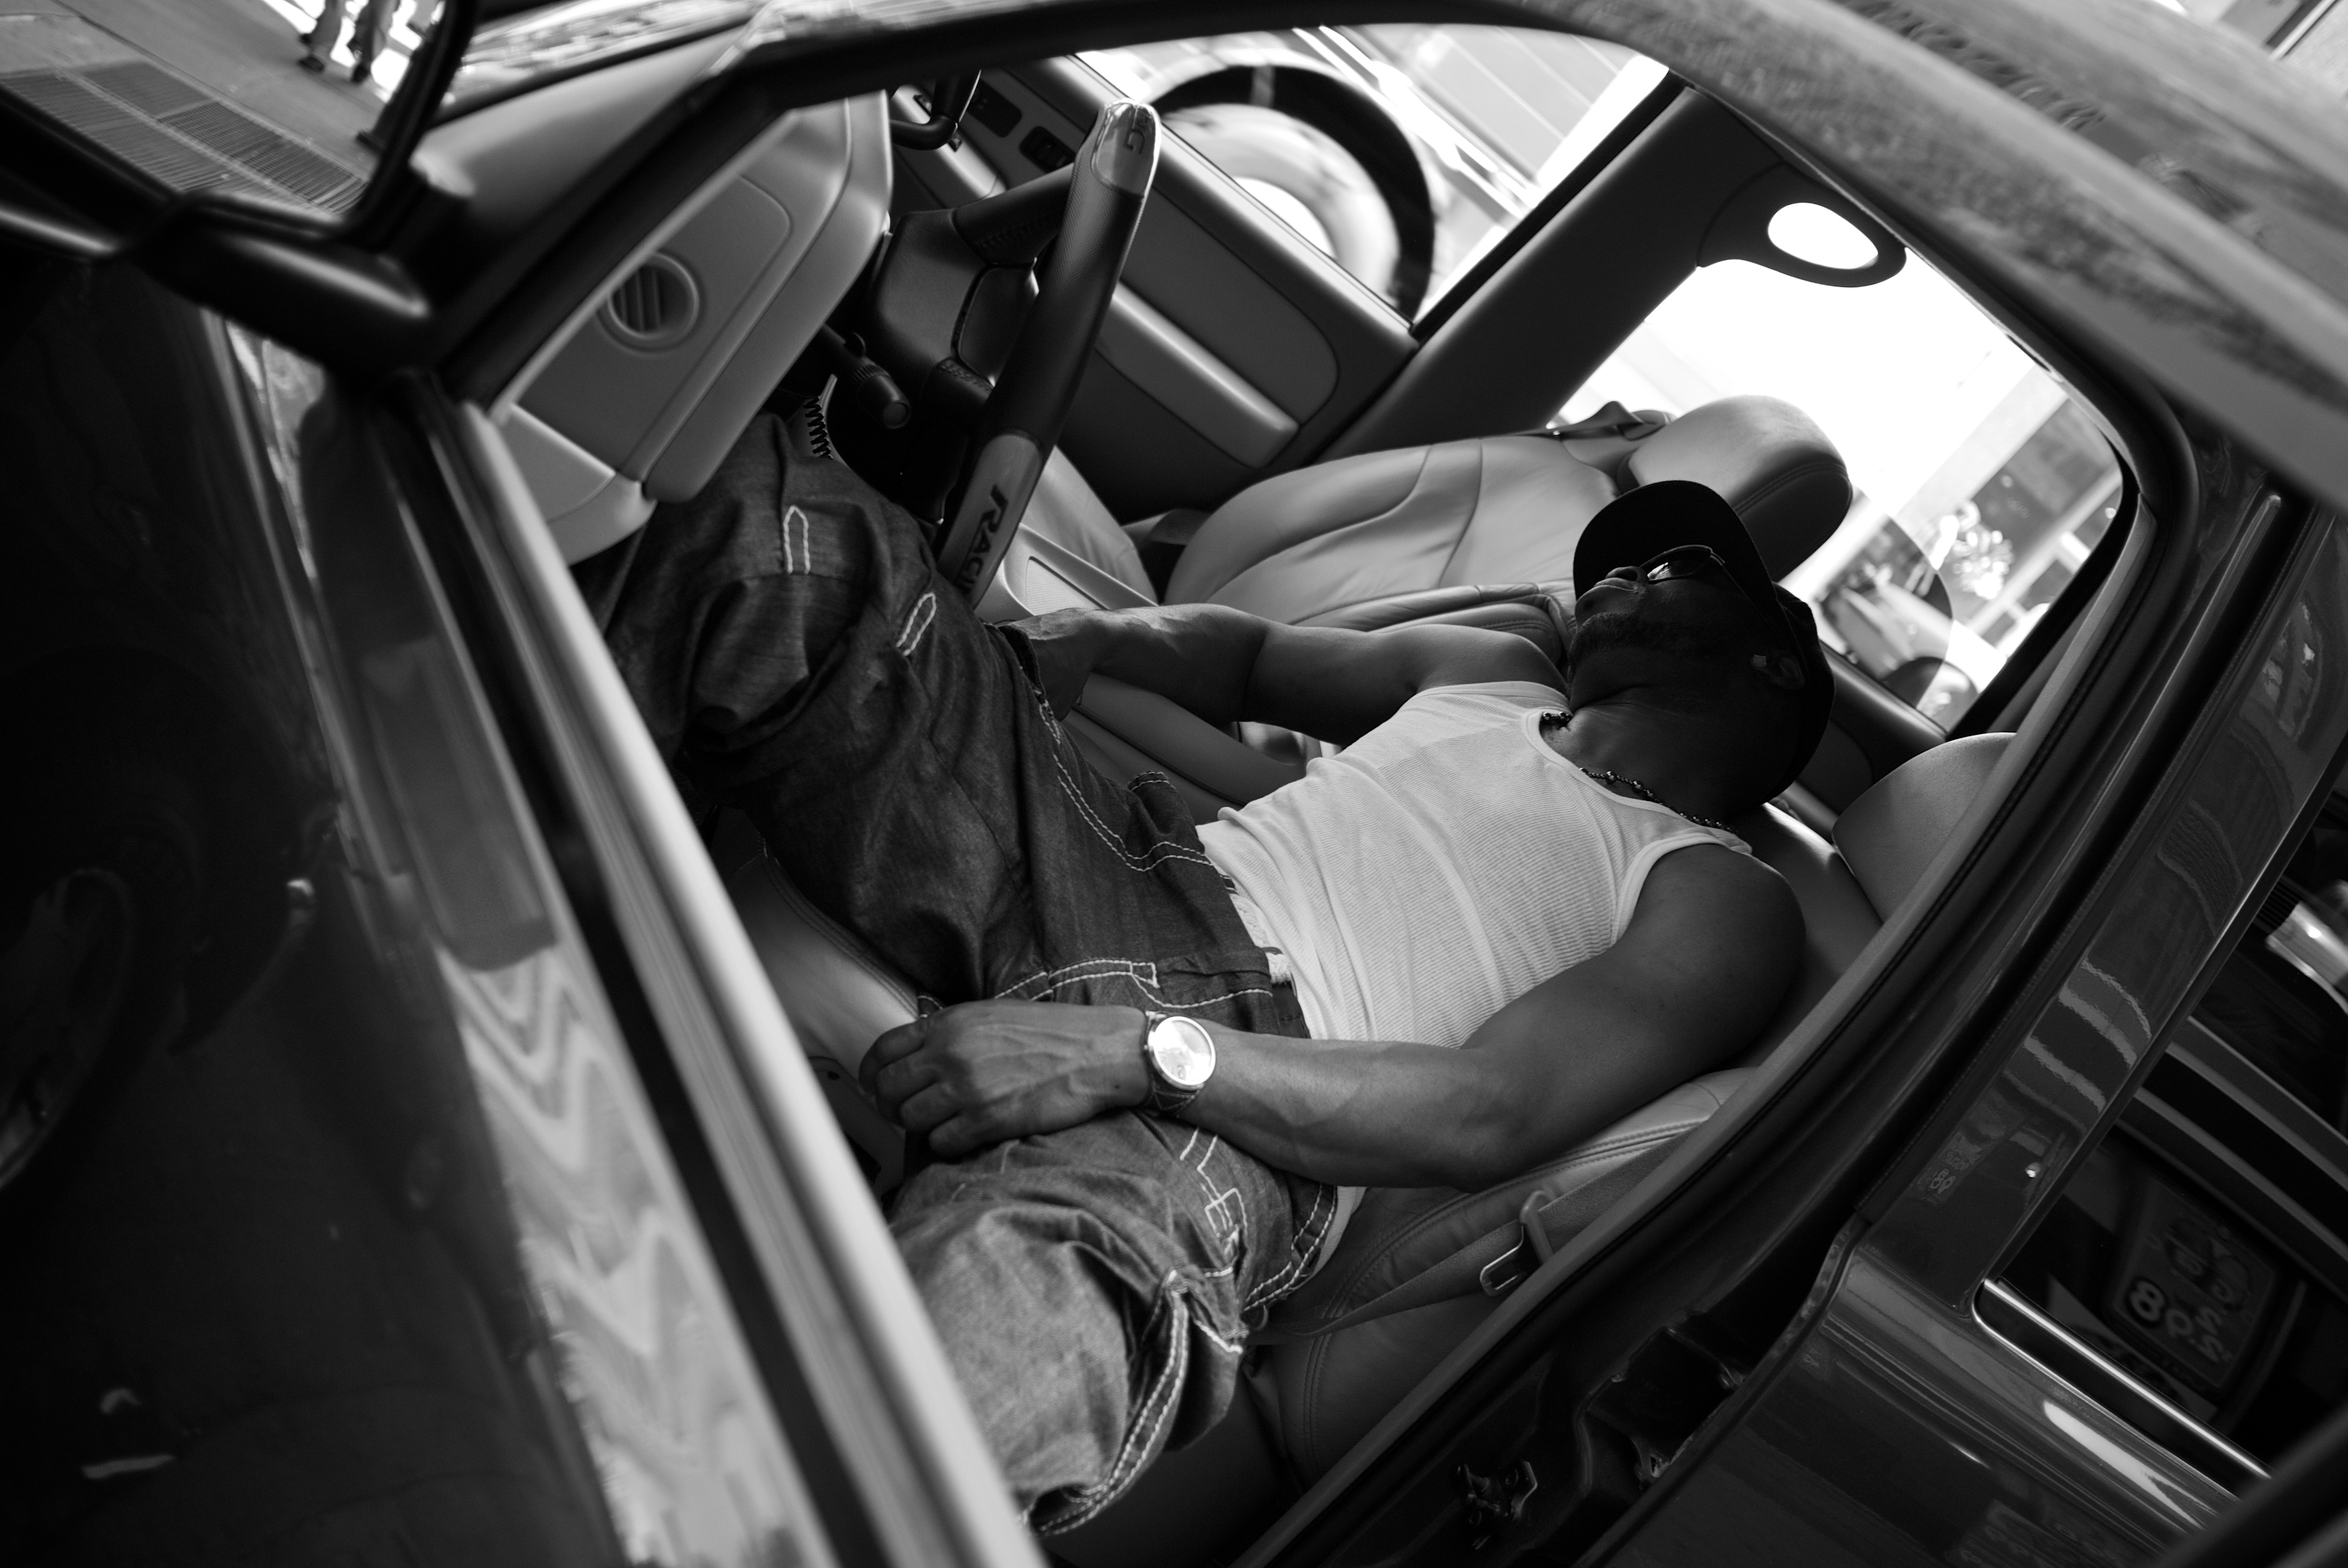
black and white, white, street, car, photography, wheel, driving, ebook, vehicle, training, steering wheel, black, monochrome, streetphotography, flickr, thomas, video, olympus, omd, fuji, leica, monochrom, leuthard, hcb, thomasleuthard, streettogs, city car, monochrome photography, film noir, automobile make, automotive exterior, automotive design, luxury vehicle